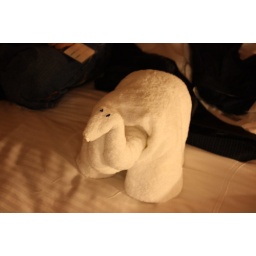
towel animal left in our room by the stateroom steward